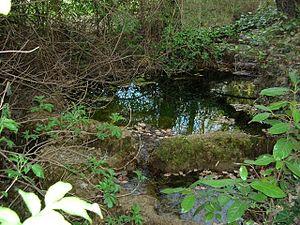
Le Prignon est un ruisseau du département des Bouches-du-Rhône, dans la région Provence-Alpes-Côte d'Azur, affluent de la Torse, donc un sous-affluent de l'Arc.
Saint-Marc-Jaumegarde est une commune française située dans le département des Bouches-du-Rhône, en région Provence-Alpes-Côte d'Azur. Ses habitants sont appelés les Saint-Marcais. Les formes anciennes du nom de la commune sont Sanctus Marcus, en 1004, ou Marchus, en 1168.